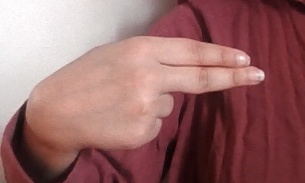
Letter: ain